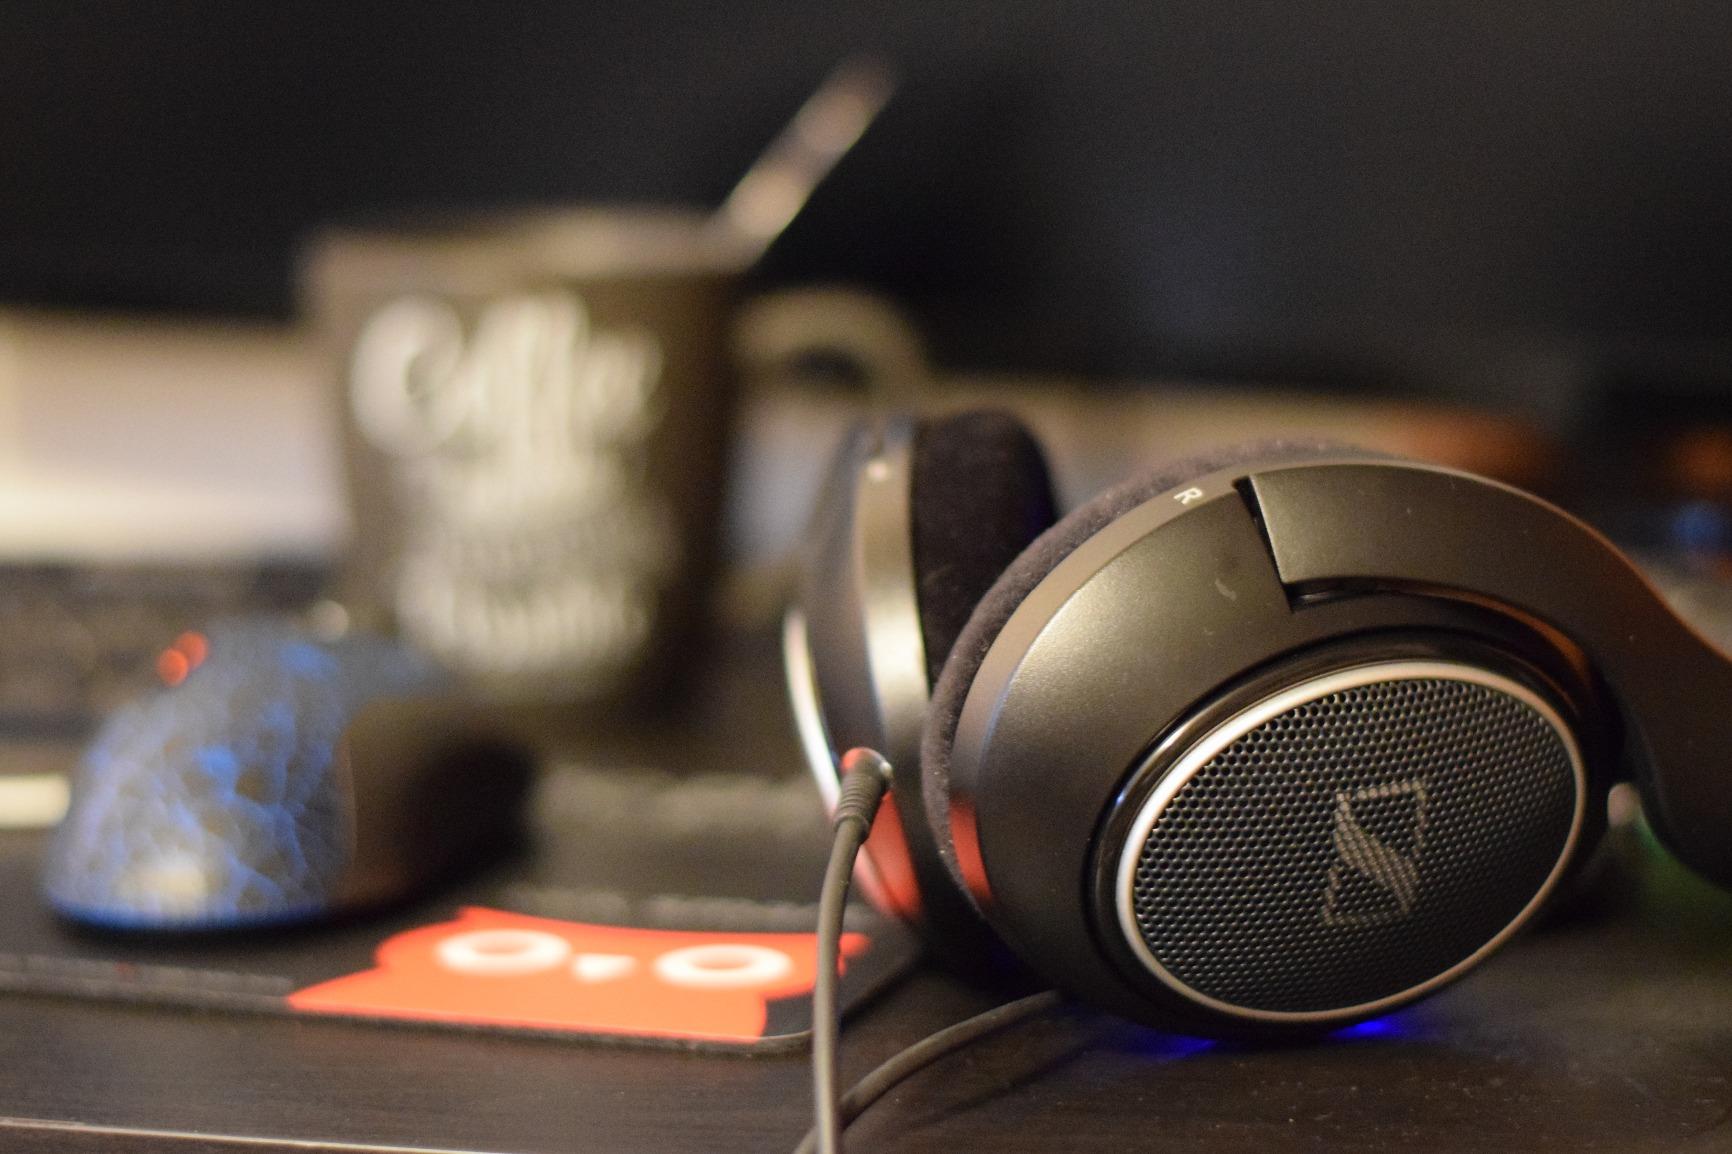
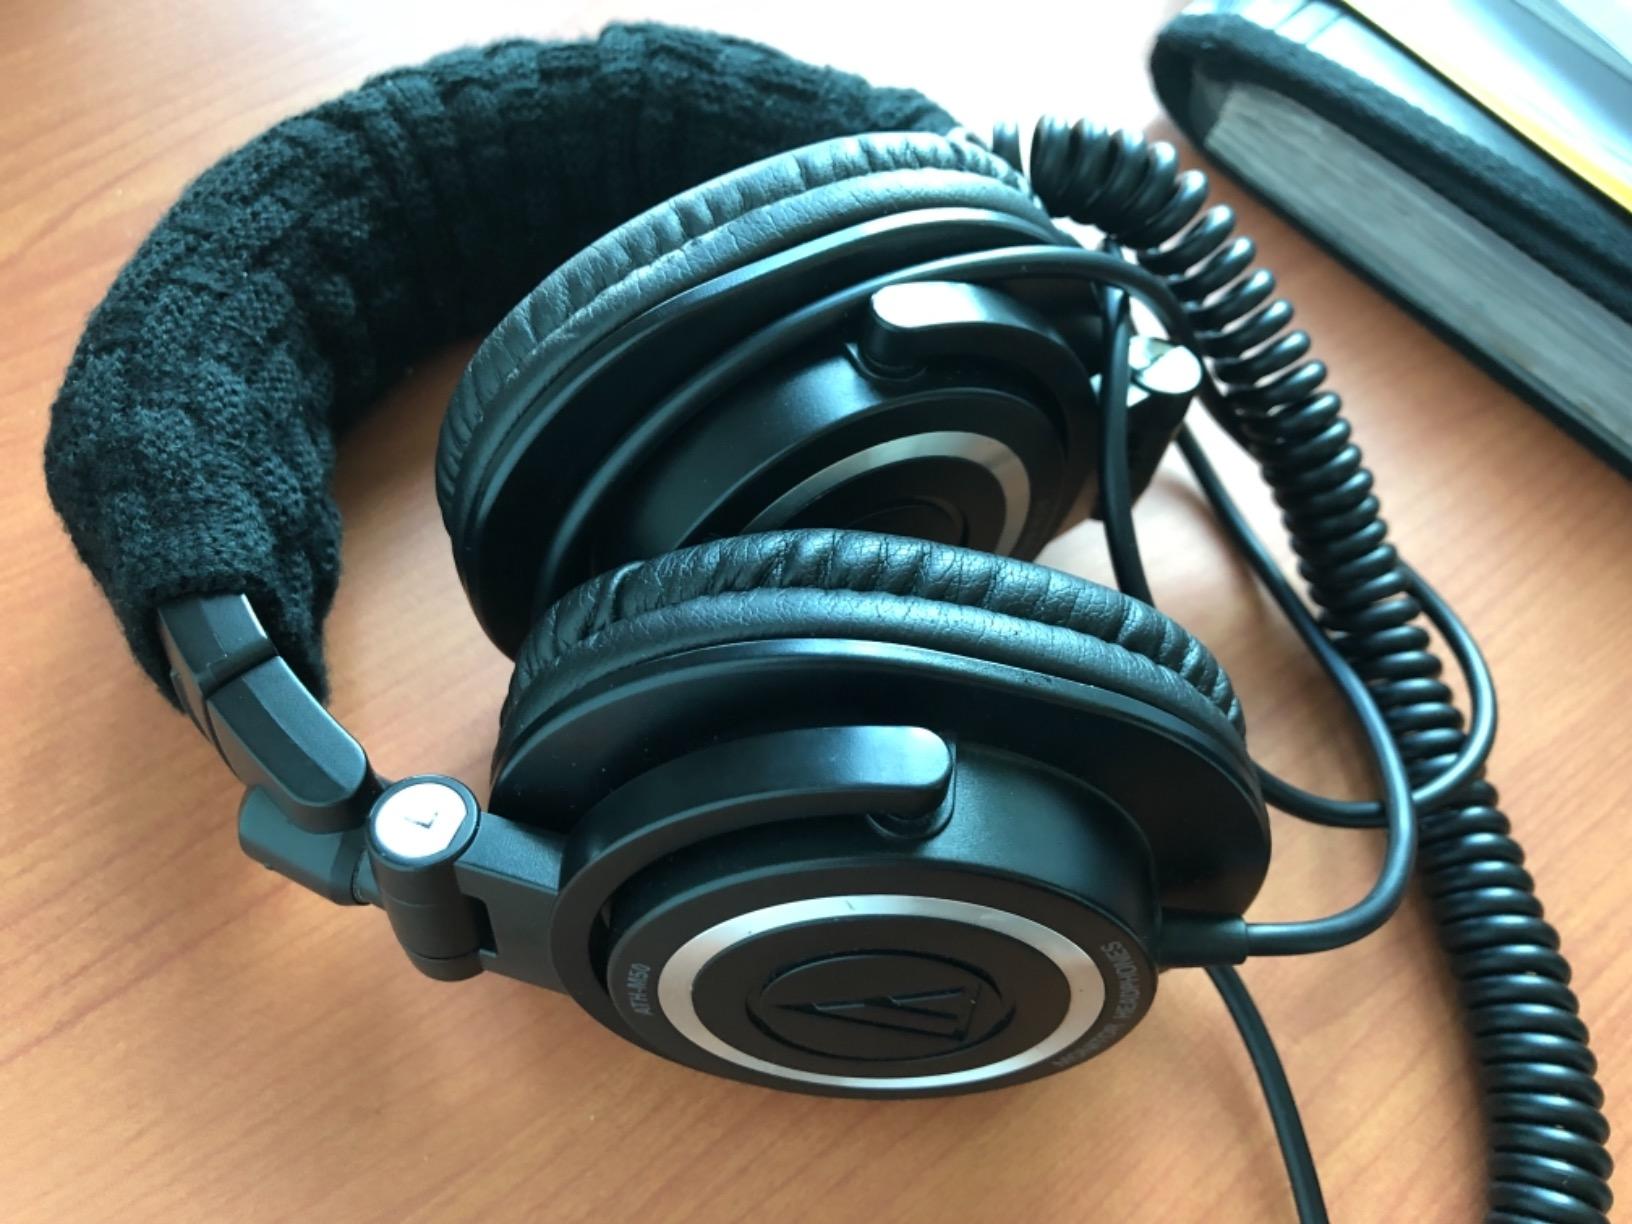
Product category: headphones
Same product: no